Pipette

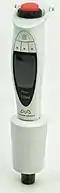
Single-Channel Electronic Pipettes designed to handle 0.5–10ml

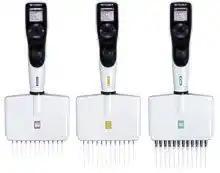

These are similar to air displacement pipettes, but are less commonly used and are used to avoid contamination and for volatile or viscous substances at small volumes, such as DNA. The major difference is that the disposable tip is a microsyringe (plastic), composed of a capillary and a piston (movable inner part) which directly displaces the liquid.